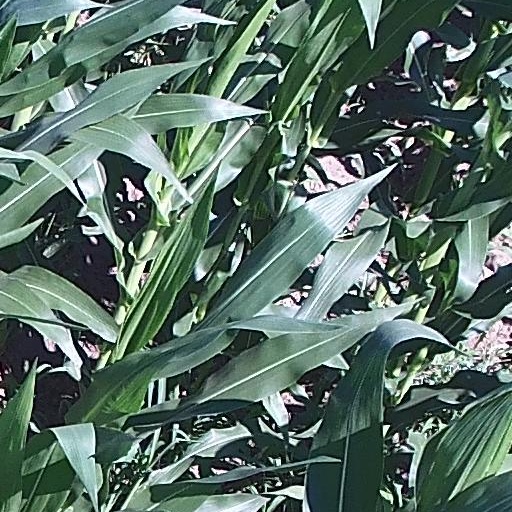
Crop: maize; corn